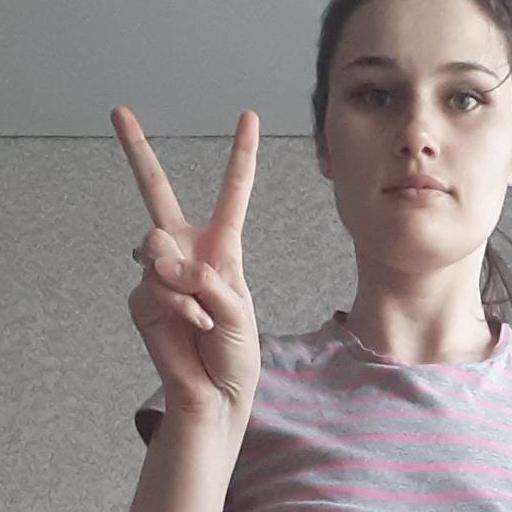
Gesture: peace